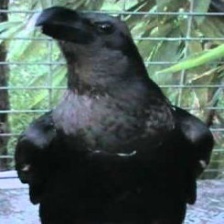
Species: WHITE NECKED RAVEN
Scientific name: CORVUS ALBICOLLIS